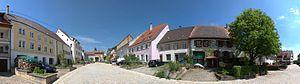
Tengen est une ville de Bade-Wurtemberg (Allemagne), située dans l'arrondissement de Constance, dans le district de Fribourg-en-Brisgau.